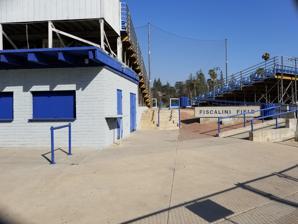
Building: Fiscalini Field
Country: United States of America
Year built: 1934
Stadium in San Bernardino, California, US Fiscalini Field Coyotes Den Former names Perris Hill Park Location 1007 East Highland Avenue San Bernardino, California 92404, United States Coordinates 34°08′07″N 117°15′50″W / 34.13541°N 117.263799°W / 34.13541; -117.263799 Capacity 3,500 Surface Grass Construction Opened 1934 Renovated 1993 Tenants NCAA California State University, San Bernardino (2010–present) MLB Spring Training Pittsburgh Pirates ( NL ) (1935, 1937–1942, 1946, 1949–1952) St. Louis Browns ( AL ) ( 1948 , 1953 ) Minor League San Bernardino Stars ( CAL ) (1941) San Bernardino Pioneers ( Sun ) (1946–1947) San Bernardino Spirit ( CAL ) (1987–1995) Fiscalini Field is a stadium in San Bernardino, California , US. Over the years, the stadium was the spring training homes of the Pittsburgh Pirates and St. Louis Browns (now the Baltimore Orioles ) and was the home field for the San Bernardino Stars and the San Bernardino Pioneers . Today, Fiscalini Field is used for NCAA Division II college baseball games hosted by California State University, San Bernardino . Community college baseball games featuring San Bernardino Valley College are also played there plus San Bernardino Youth Baseball Pony league the rest of the year. History The park was originally built in 1934 , and named Perris Hill Park after Fredrick Thomas Perris , a Santa Fe Railroad developer who helped shape early San Bernardino. In 1993, the baseball field was renamed Fiscalini Field after the late John Fiscalini , a San Bernardino native, who earned All- Citrus Belt League baseball honors at San Bernardino High School , won All-American Laurel twice while playing at the University of California at Berkeley and played professionally in the minor leagues for the Pittsburgh Pirates of the National League . He did not make it to the majors and retired in 1950 . Today The field is primarily used for baseball and was the home of San Bernardino Spirit prior to San Manuel Stadium (then known as The Ranch) opening in 1996. The CSUSB and San Bernardino Youth baseball baseball teams currently play there. Adult league games are played on the field from June to September.  CSUSB starts on September In preparation for collegiate season. Games are played on Friday and all day Saturdays and Sundays. There are currently two different levels of Pony League play: Colt and palomino Pony divisions. Gallery Fiscalini Field grandstand Fiscalini Field scoreboard References